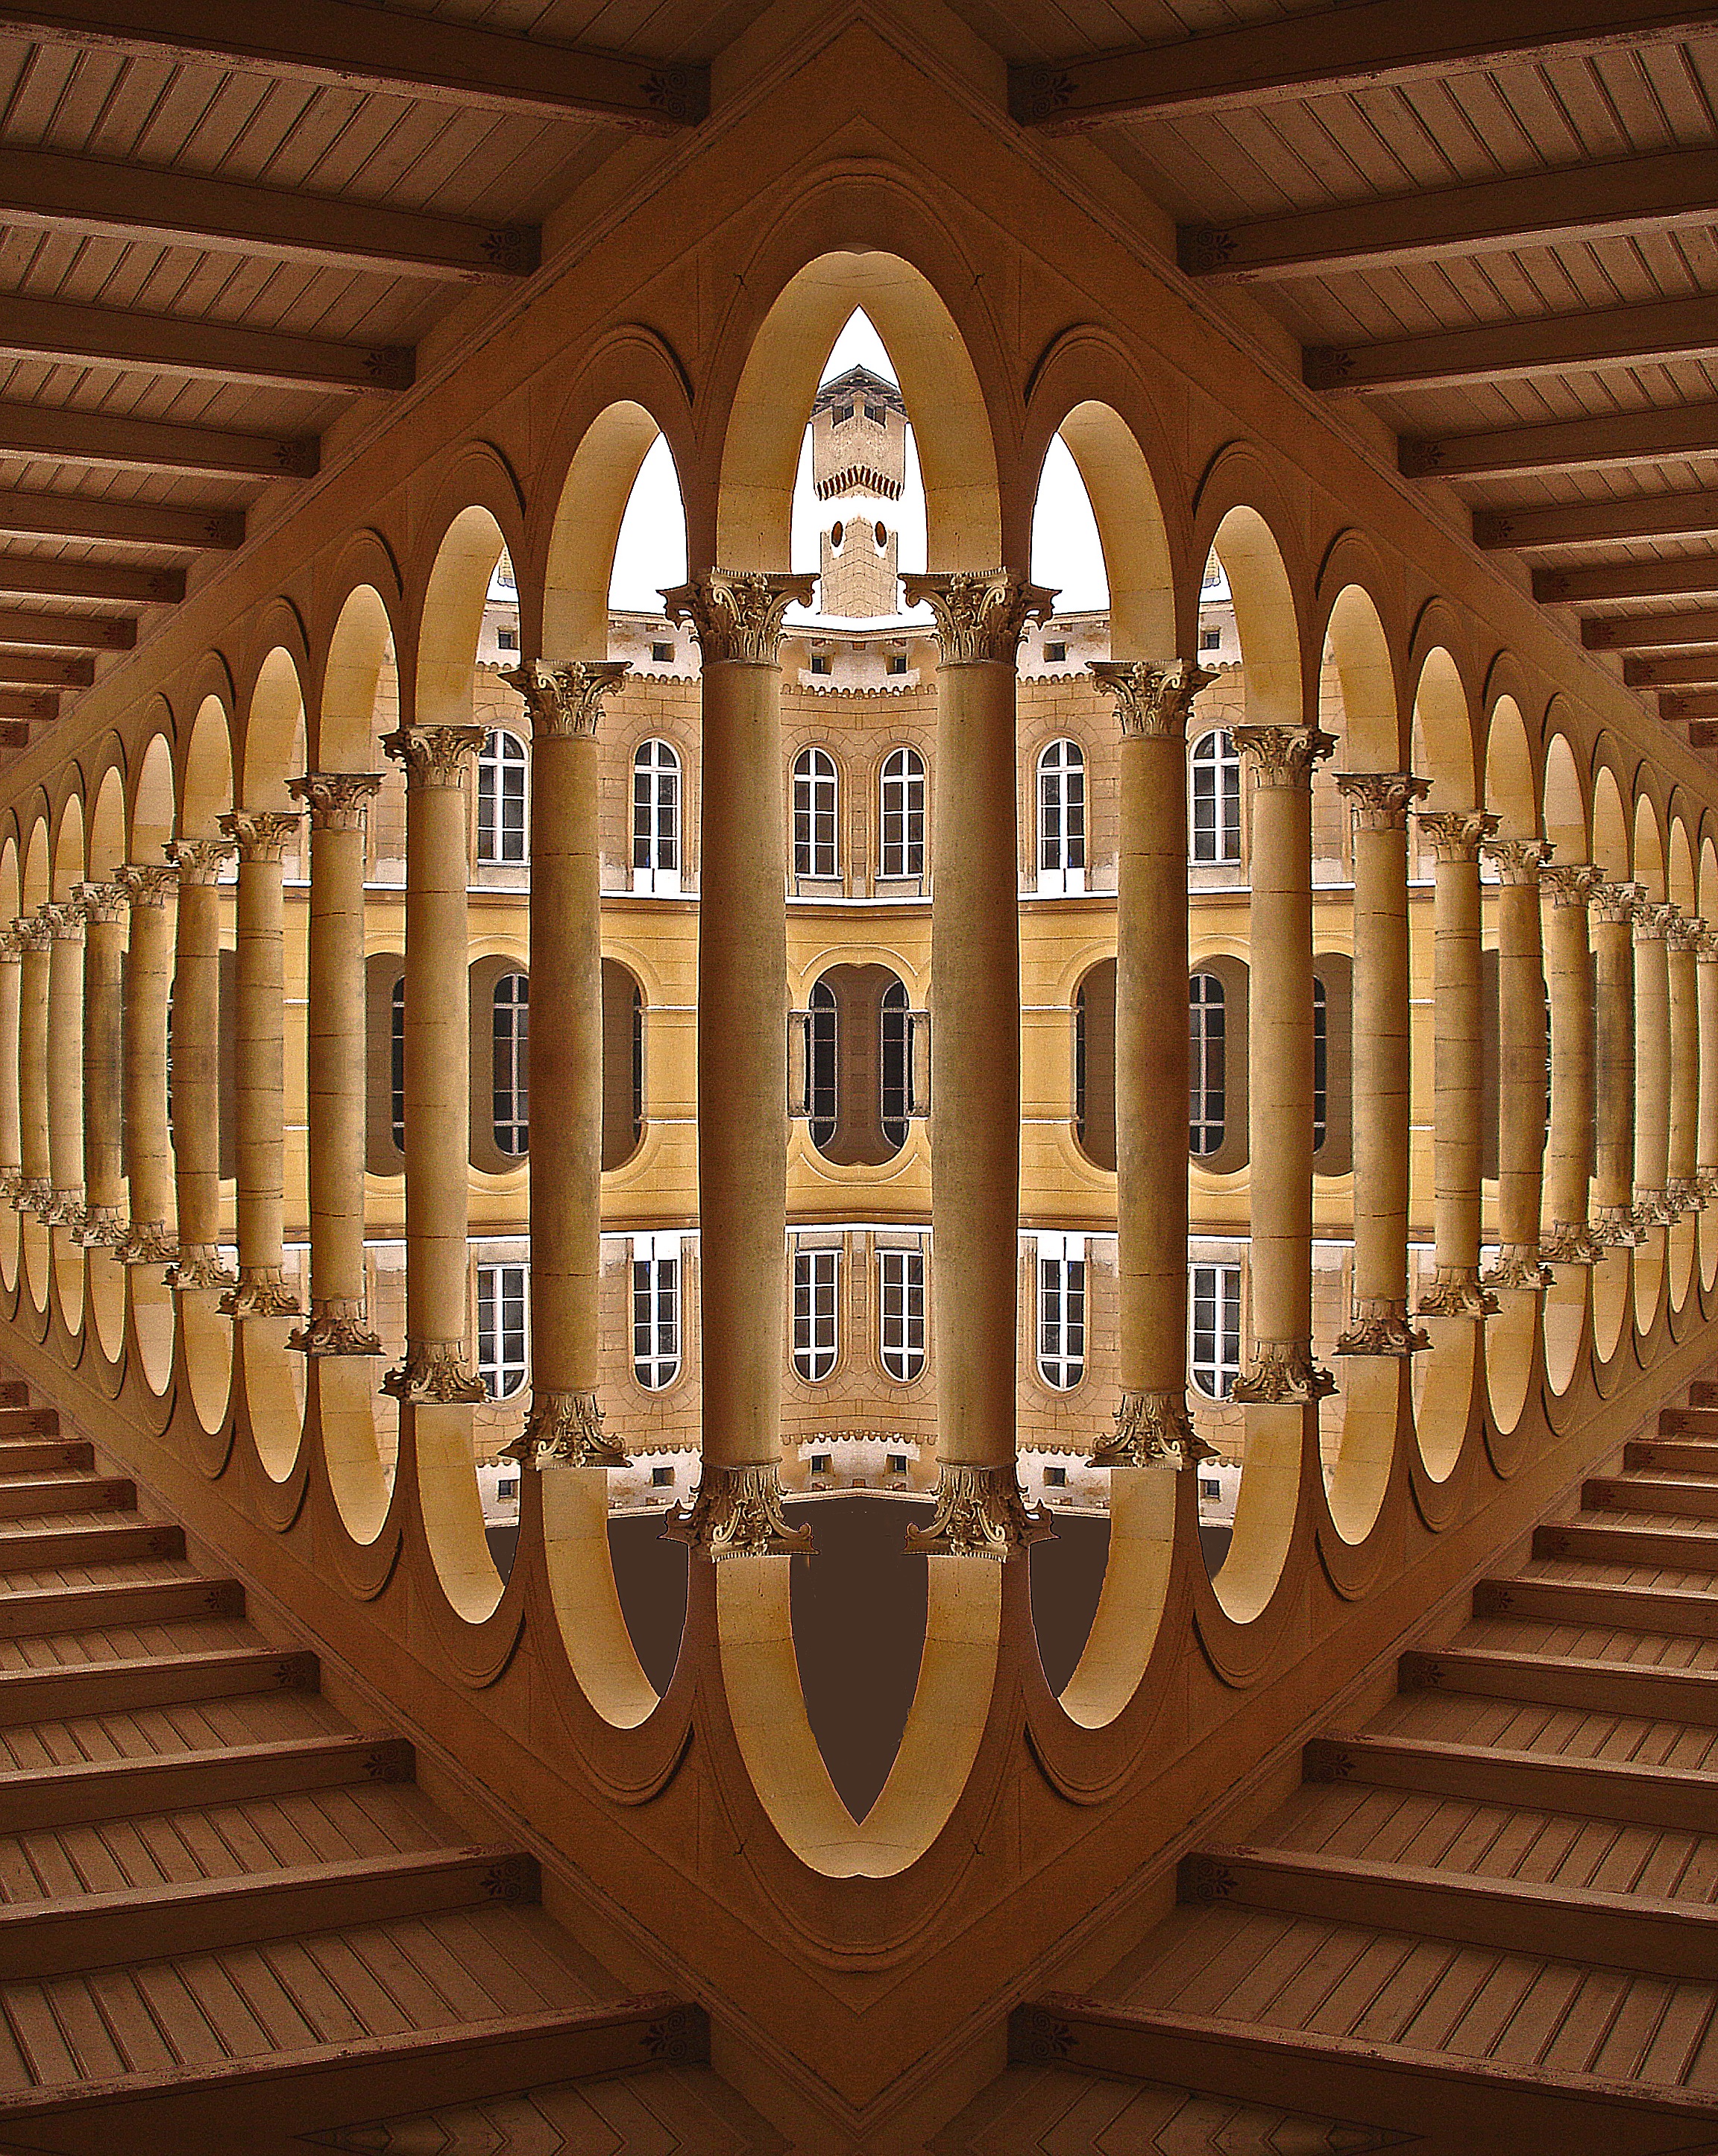
architecture, wood, floor, monument, interior design, shadows, beige, symmetry, synagogue, bows, arcades, thin, building and construction, the design of the, clarity, the pillars of the, brackets, man made object, baluster, the ceiling, the cloister